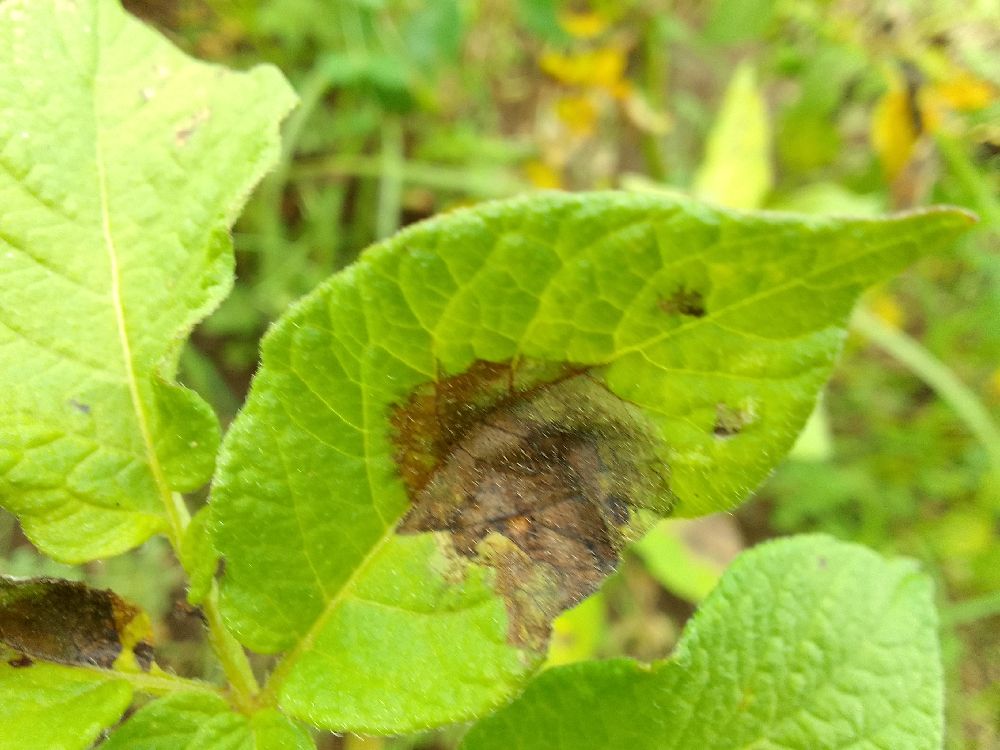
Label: Late blight